Cahorsins

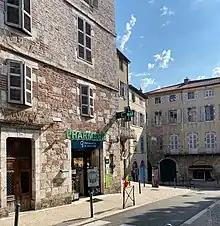
"Place de la Libération", formerly known as "place au Change", in Cahors, in the Middle Ages a hub of activity of the Cahorsins

The Cahorsins were merchants and financiers from the French city of Cahors and the surrounding region of Quercy during the High Middle Ages. During their 13th-century heyday, they were among the most prominent communities of Christian long-distance traders outside of Italy, and were particularly prominent in commerce between England and its continental lands of the Duchy of Aquitaine. They declined rapidly from around 1300 CE, but their name long remained synonymous with usury in much of Western Europe.